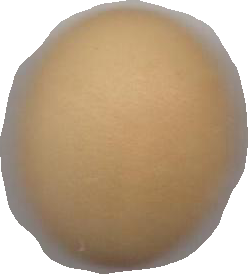
Variety: Grobogan